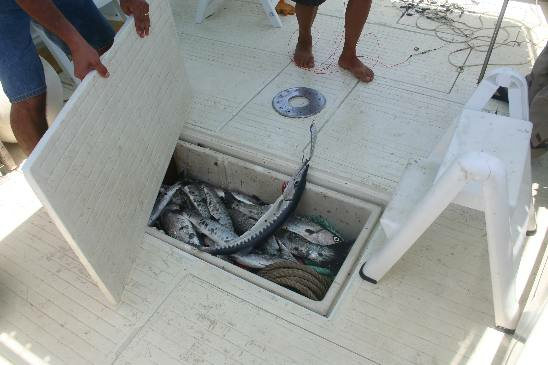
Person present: Yes